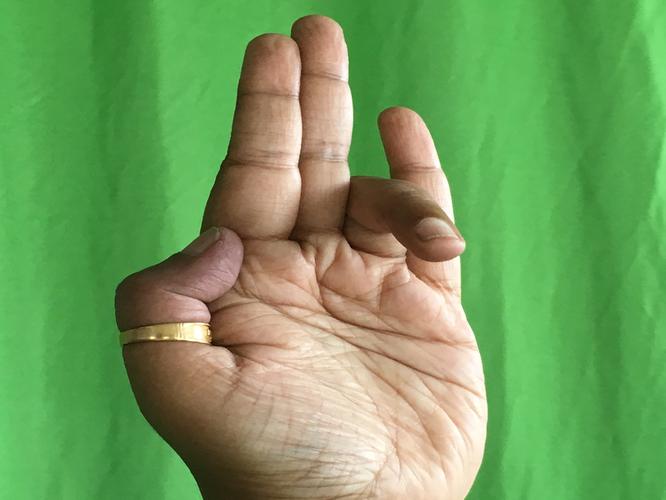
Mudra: Tripathaka
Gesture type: single_hand